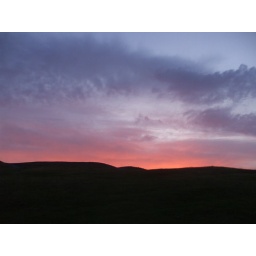
red sky over the hill from the Panorama at Llangollen